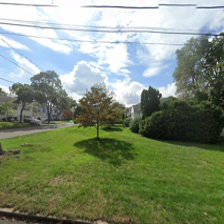
Label: streetView